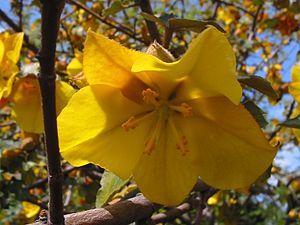
Fremontodendron californicum est un arbuste à feuillage persistant ou semi-persistant de la famille des Sterculiaceae, ou des Malvaceae selon la classification phylogénétique. Il est originaire d'Arizona, de Californie et de Basse-Californie. Il fleurit du printemps à la fin de l'été. Le revers de ses feuilles est couvert de poils irritants. Il préfère les sols drainés et les expositions ensoleillées. C'est un arbuste à croissance rapide.